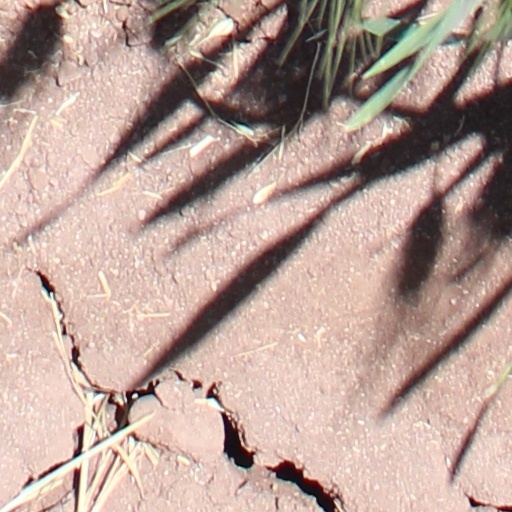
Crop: wheat